The Recruit (film)

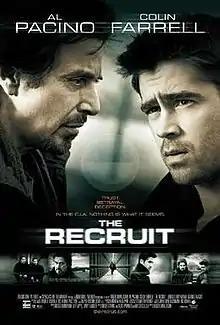
Theatrical release poster

The Recruit is a 2003 American spy thriller film directed by Roger Donaldson and starring Al Pacino, Colin Farrell and Bridget Moynahan. It was produced by Spyglass Entertainment in association with Epsilon Motion Pictures and Place Productions, and released by Touchstone Pictures through Buena Vista Pictures Distribution on January 31, 2003. It received mixed reviews from critics, and grossed $101 million worldwide.